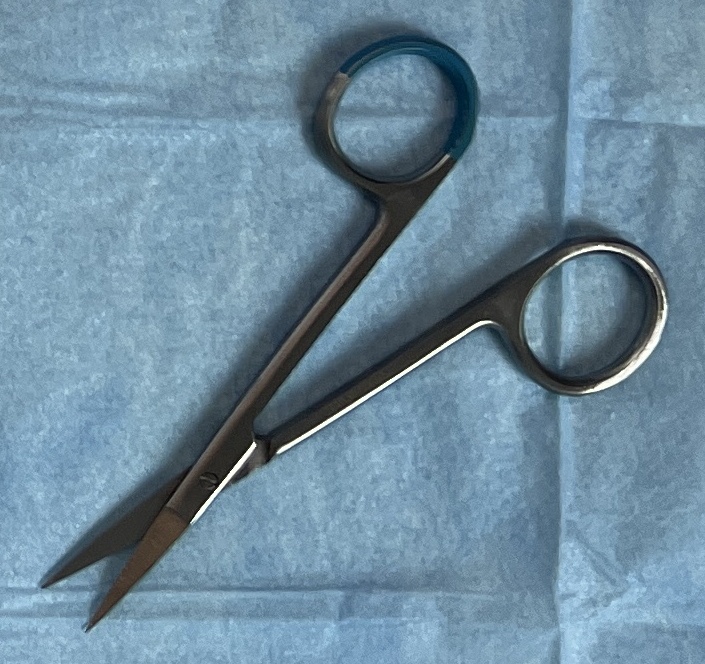
Hinged instrument state: open